Javier Otxoa

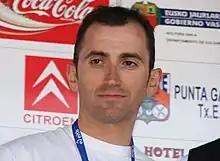
Otxoa in 2009

Javier Otxoa Palacios (30 August 1974 – 24 August 2018) was a Spanish cyclist who was a member of the Kelme cycling team. His name was sometimes spelled Javier Ochoa in media reports.